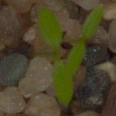
Label: common_chickweed